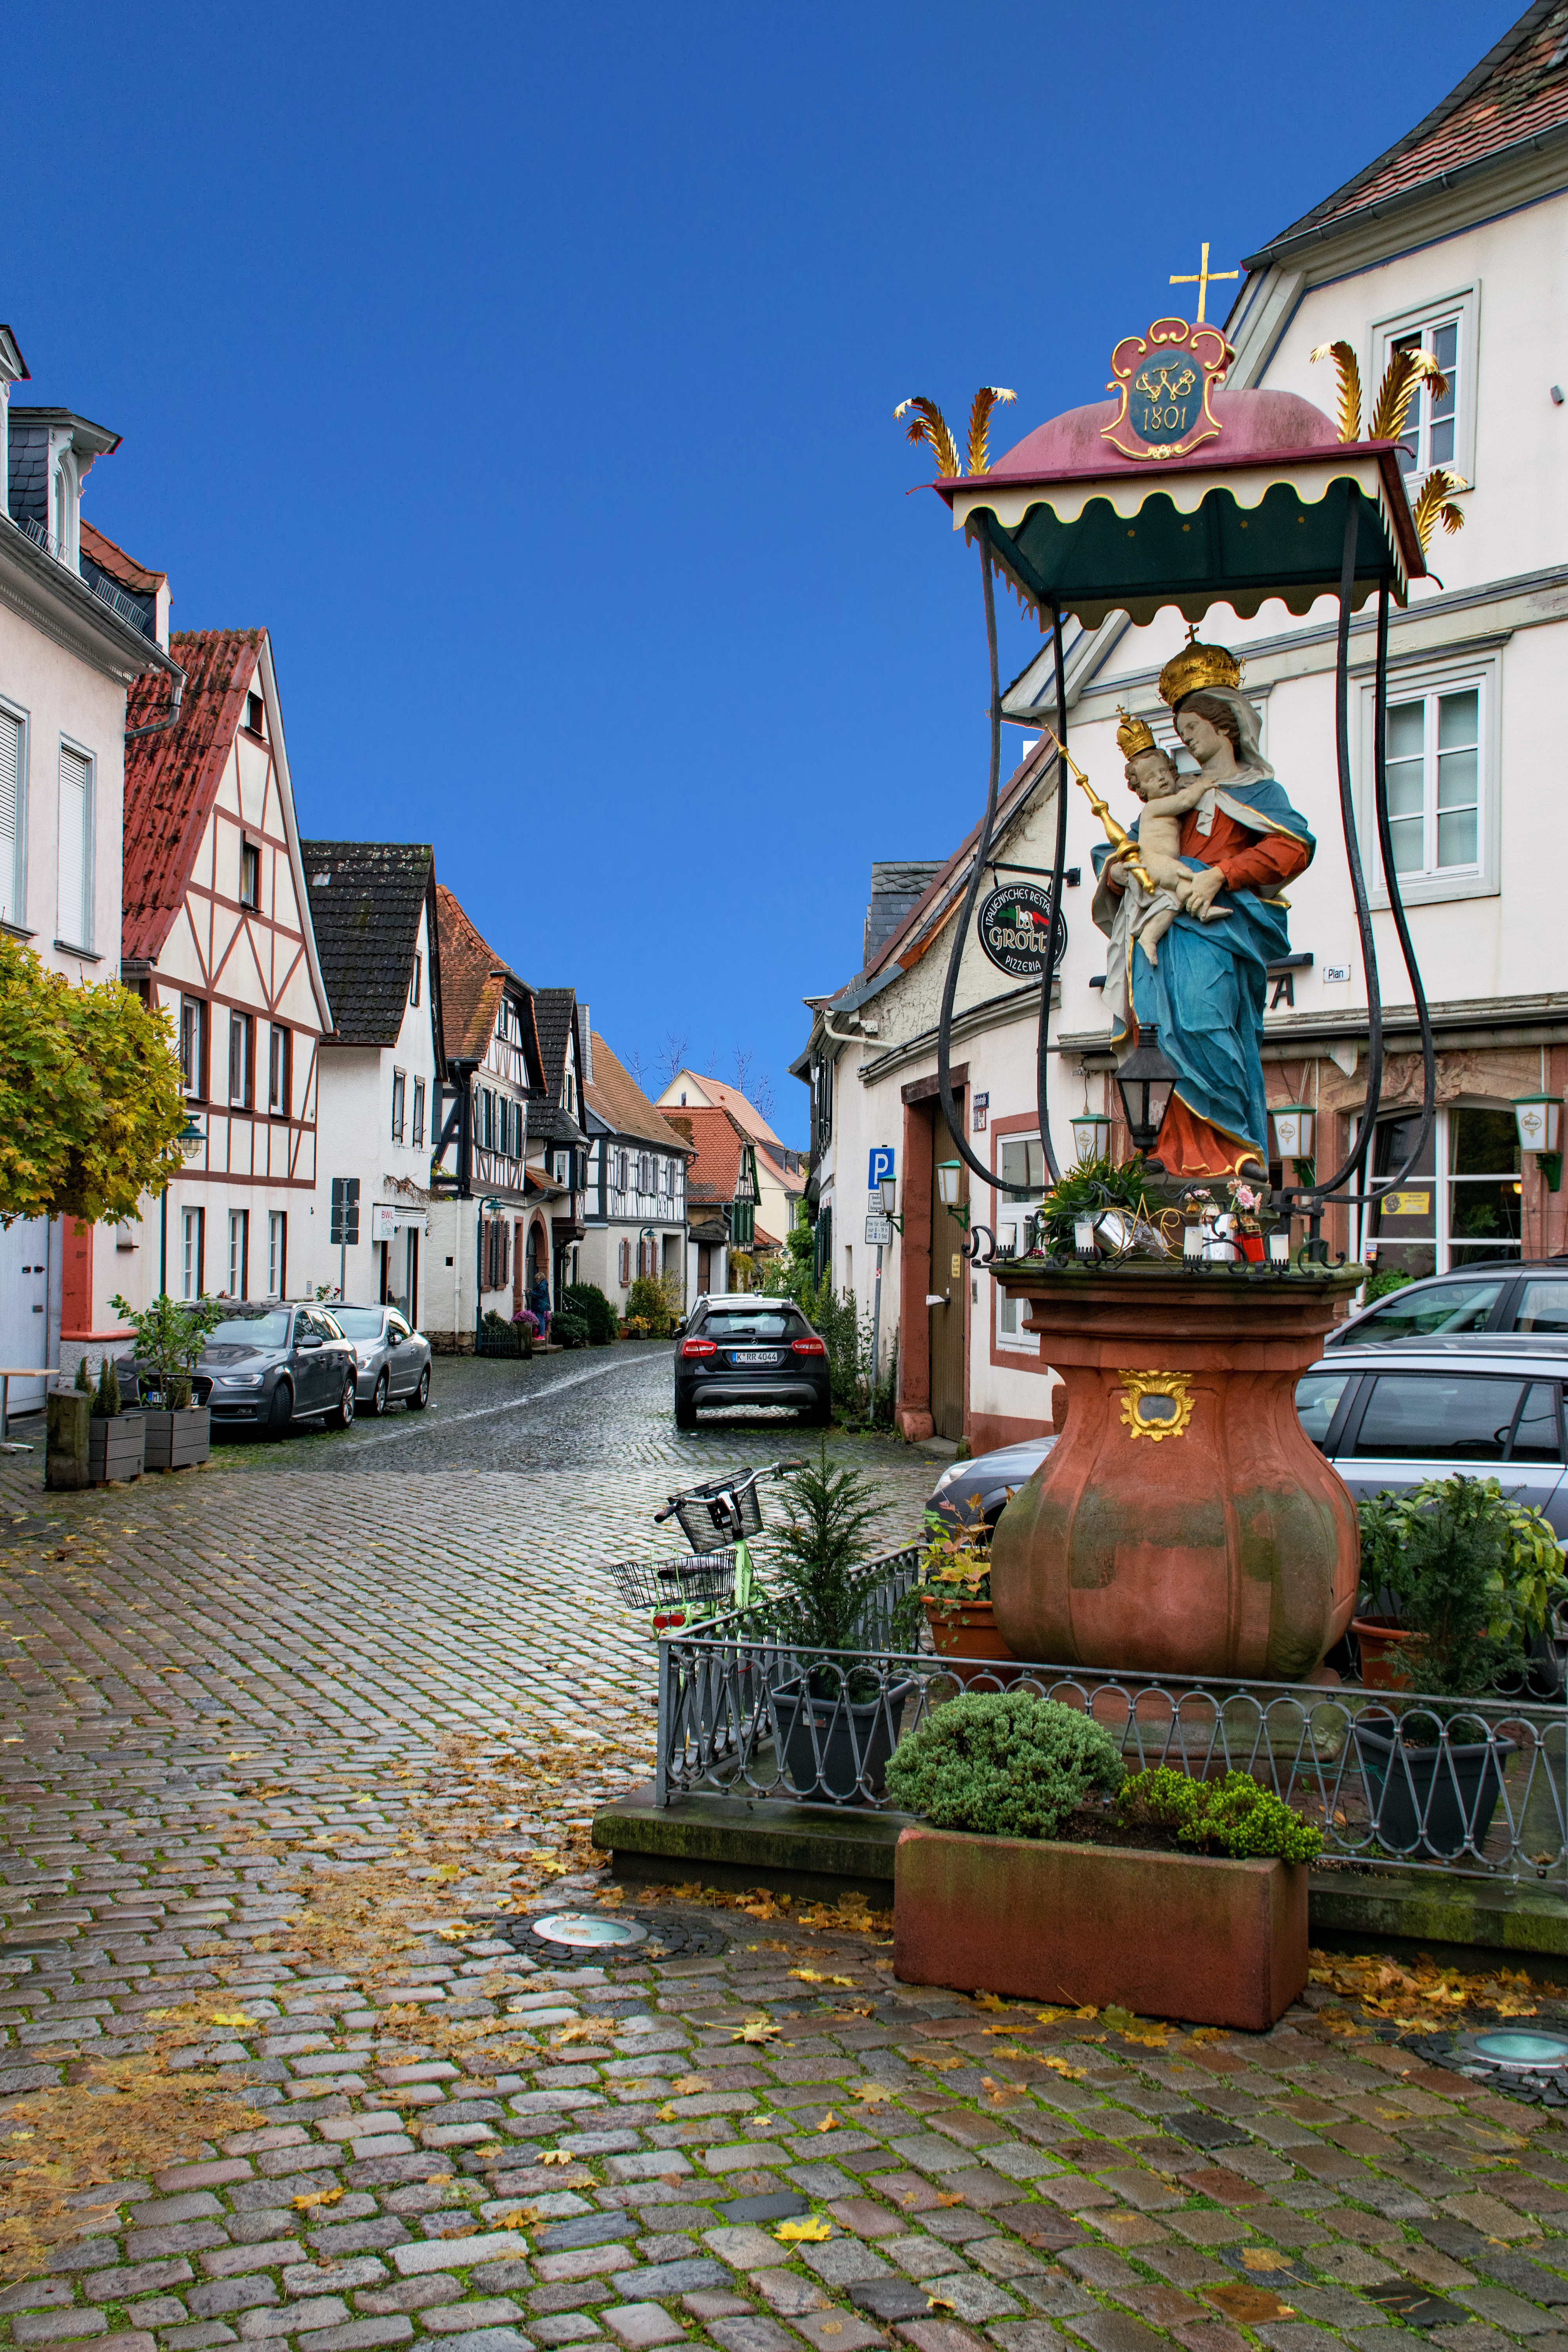
wine, town, cityscape, vacation, travel, village, amusement park, autumn, park, tourism, waterway, places of interest, old town, temple, resort, germany, main, stature, hesse, rheingau, fachwerkhaus, truss, hochheim, marie stature